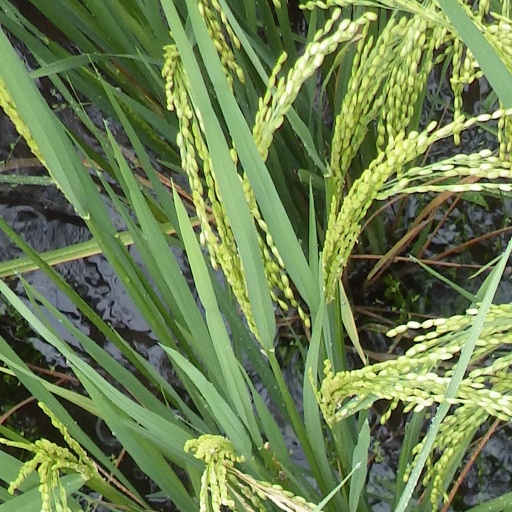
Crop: rice